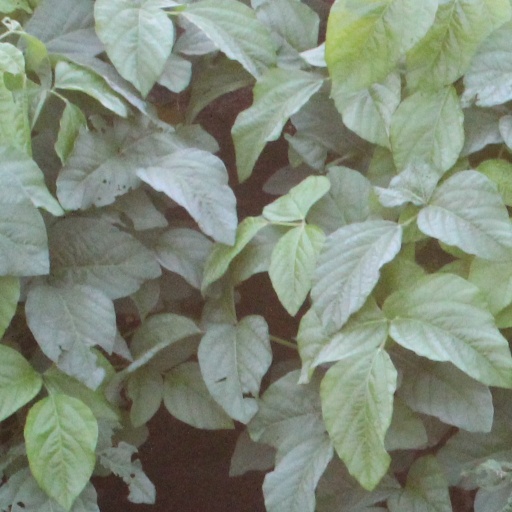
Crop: soybean